Architecture of Azerbaijan

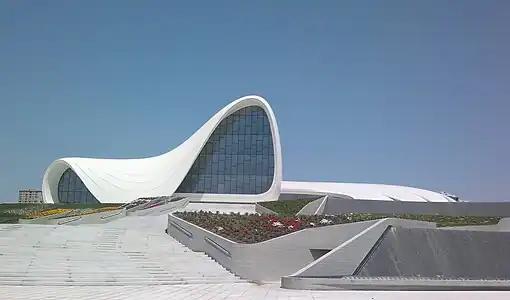
Heydar Aliyev Center

One of the most important and visible example of new architecture in Azerbaijan is Haydar Aliyev Center. The Haydar Aliyev Cultural Center includes the history of rise of the Caspian Sea in the Azerbaijani mythology. Iraqi-British architect Zaha Hadid was appointed as an "architectural designer" of the Haydar Aliyev Center in 2007. The center is considered to be one of the symbols of modern Baku. The area of the complex is 15.93 hectares. The straight line has not been used in the project. The lines of the building symbolize the merging of the past with the future. Center aims breaking from the monumental Soviet architecture which is quite common in Baku and to express the sensibilities of Azeri culture and the optimism of a nation that looks to the future.